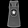
Label: T - shirt / top